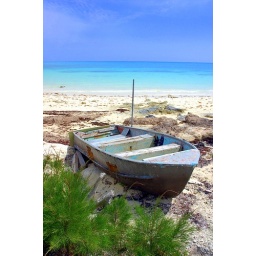
One of many boats resting on the beach in High Rock, Grand Bahama Island.